Rule of law

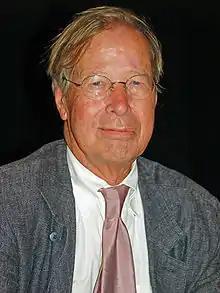
Ronald Dworkin in September 2008. Dworkin's conception of the rule of law is "thick", as it encompasses a substantive theory of law and adjudication.

In Raz's view, one of the virtues of the rule of law is the restraint it imposes on authorities. It aims to exclude arbitrary power, as most of the exercises of arbitrary power violate the rule of law. Arbitrary power is excluded when courts hold themselves accountable only to the law and observe "fairly strict procedures". Another virtue is the protection it accords to individual freedom, namely, "the sense of freedom in which it is identified with an effective ability to choose between as many options as possible". Most importantly, to adhere to the rule of law is to respect human dignity by "treating humans as persons capable of planning and plotting their future".